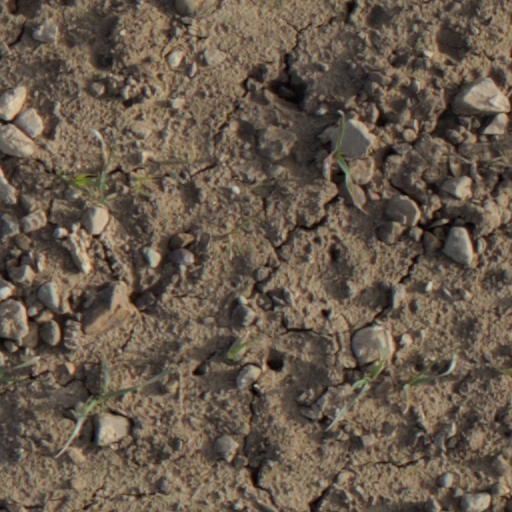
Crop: wheat